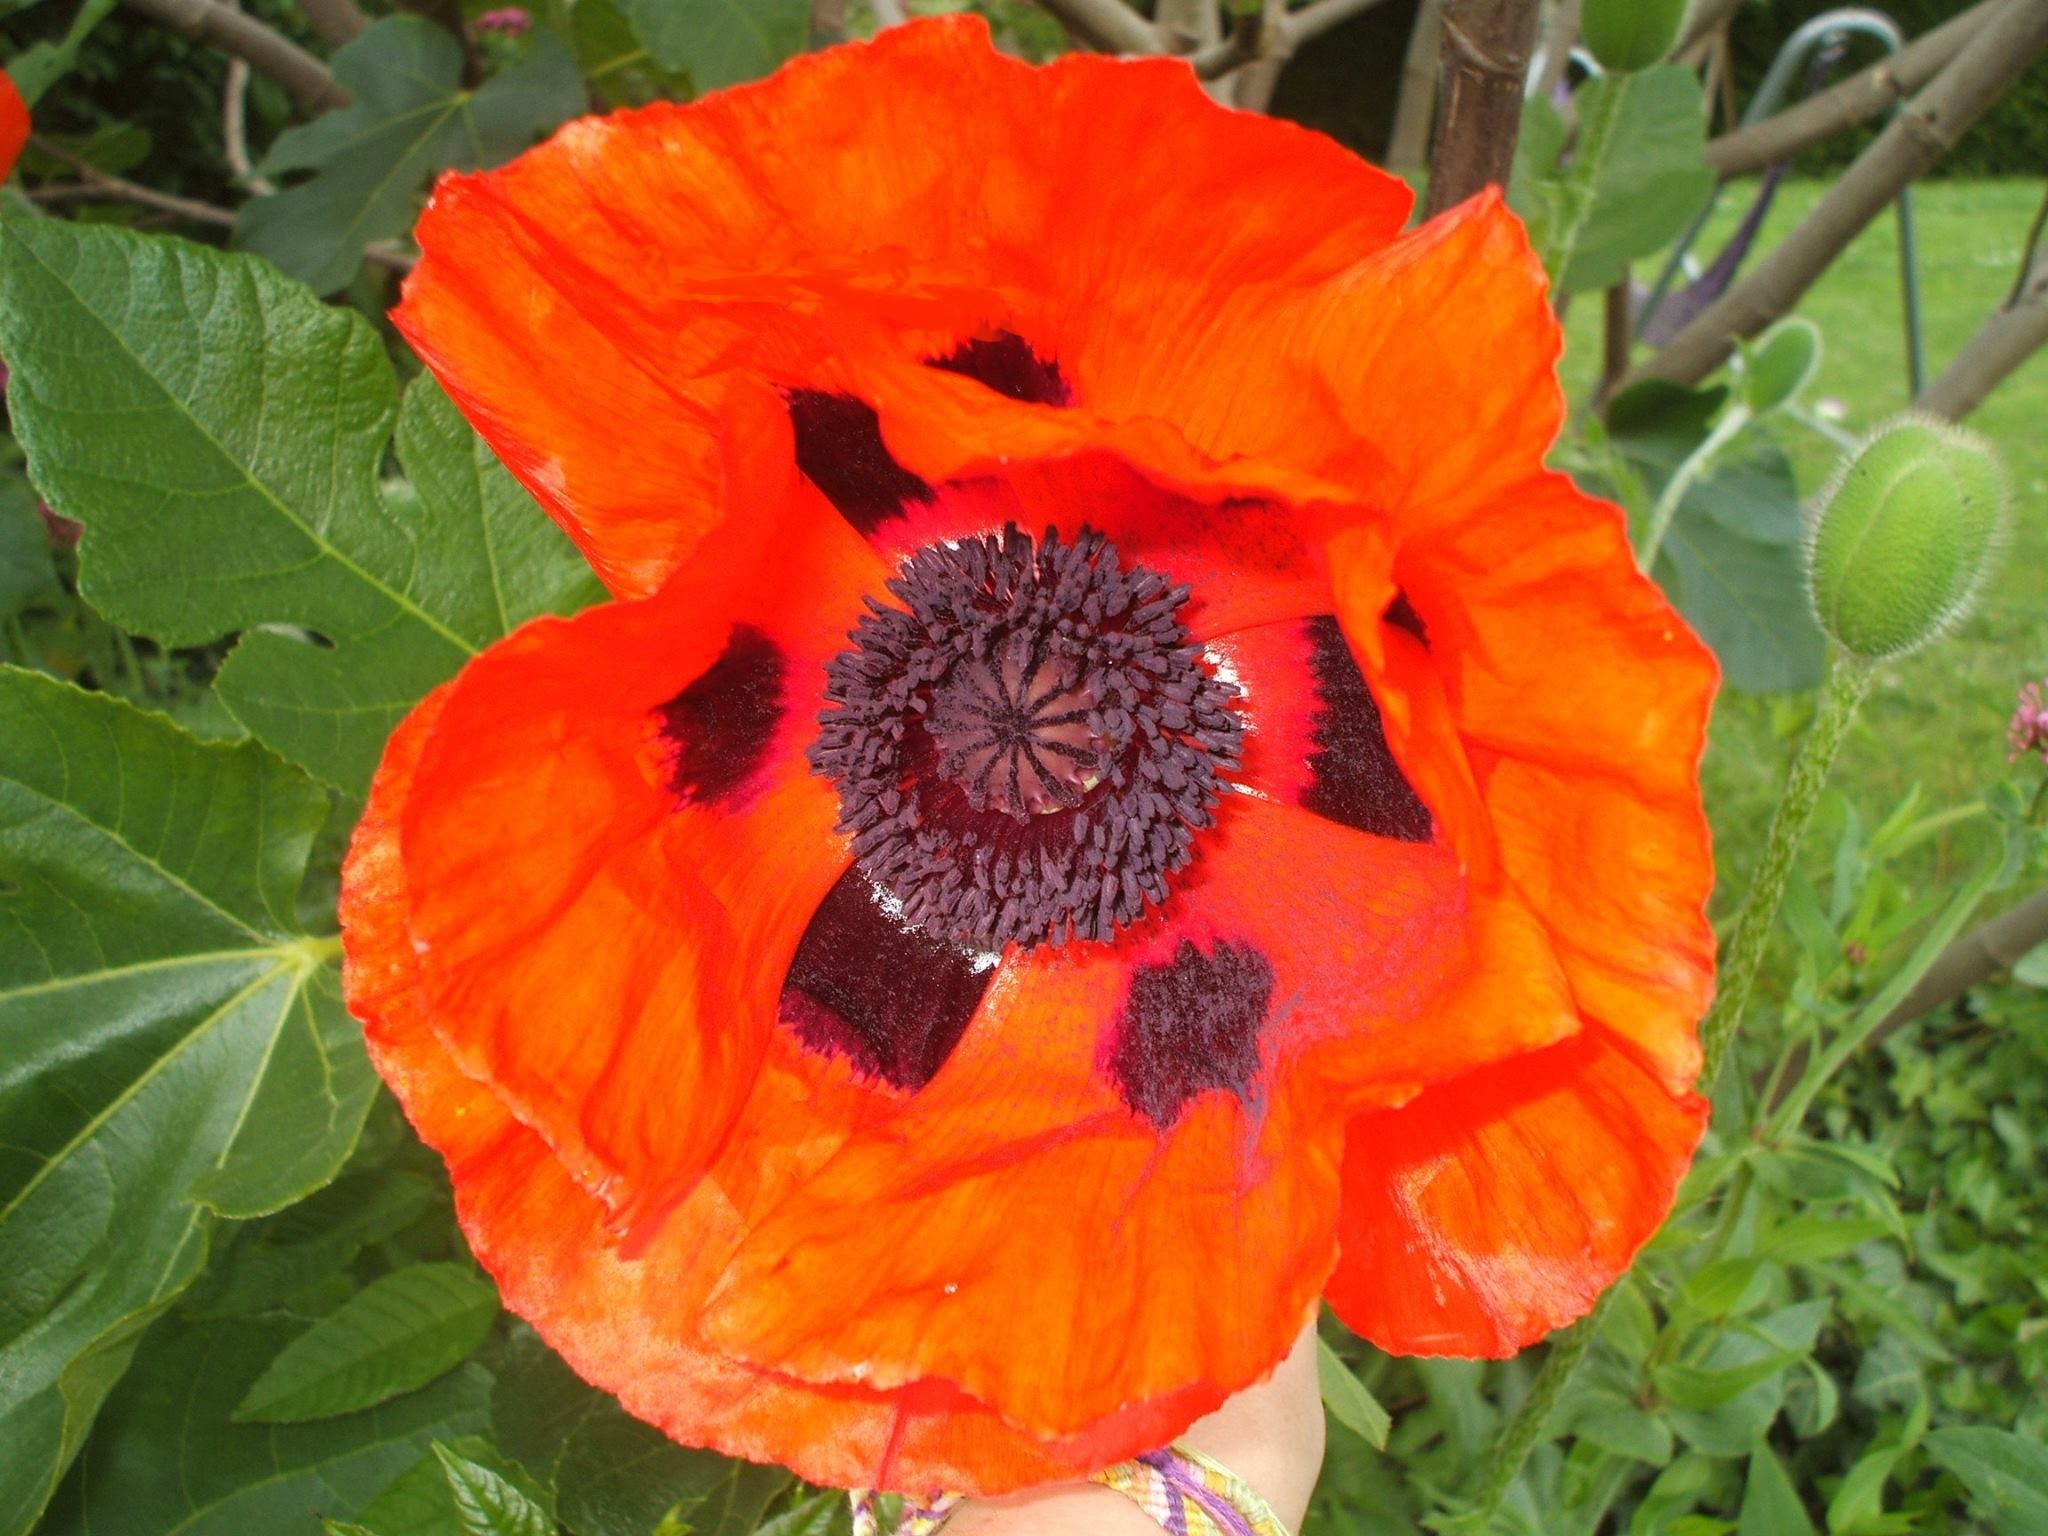
nature, plant, field, flower, petal, summer, orange, spring, red, botany, garden, flora, wild flower, wildflower, petals, poppy, poppies, coquelicot, red flowers, blossomed, flowering plant, fleurs des champs, brightly colored, annual plant, land plant, poppy family